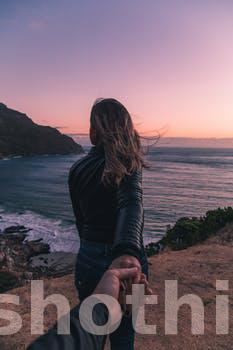
Label: Watermark